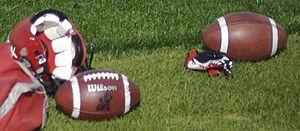
Le football canadien est un sport collectif originaire du Canada. Il allie des stratégies complexes et un jeu physique intense. Le but du jeu est de marquer des points en portant un ballon ovale jusqu'à la zone de but adverse au bout du terrain. Le ballon peut être avancé en le portant ou en le lançant à un coéquipier. Les points peuvent être marqués de différentes façons comme en franchissant la ligne de but avec le ballon, en lançant la balle à un autre joueur situé de l'autre côté de la ligne de but qui donne 6 points, en plaquant un joueur adverse ayant le ballon dans sa propre zone de but ou en bottant le ballon entre les poteaux du but adverse, ce qui donne 3 points. Le vainqueur est l'équipe ayant marqué le plus de points à la fin du match.